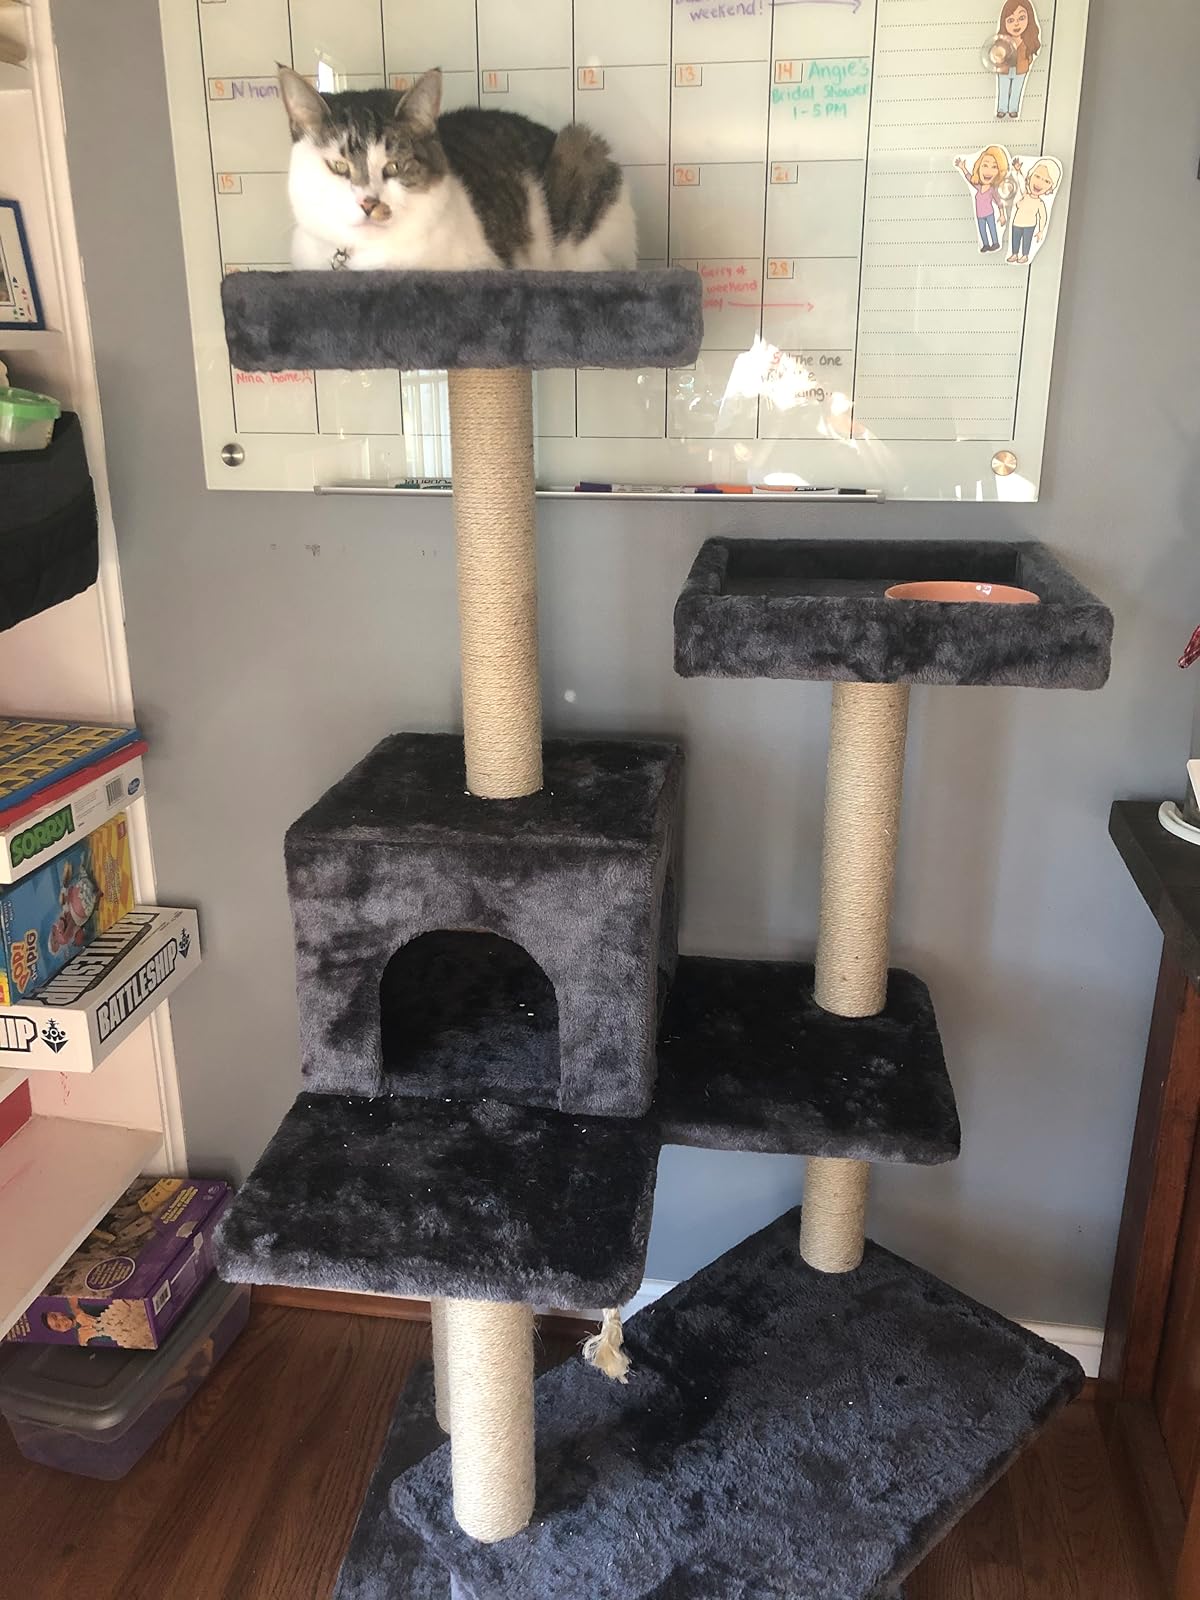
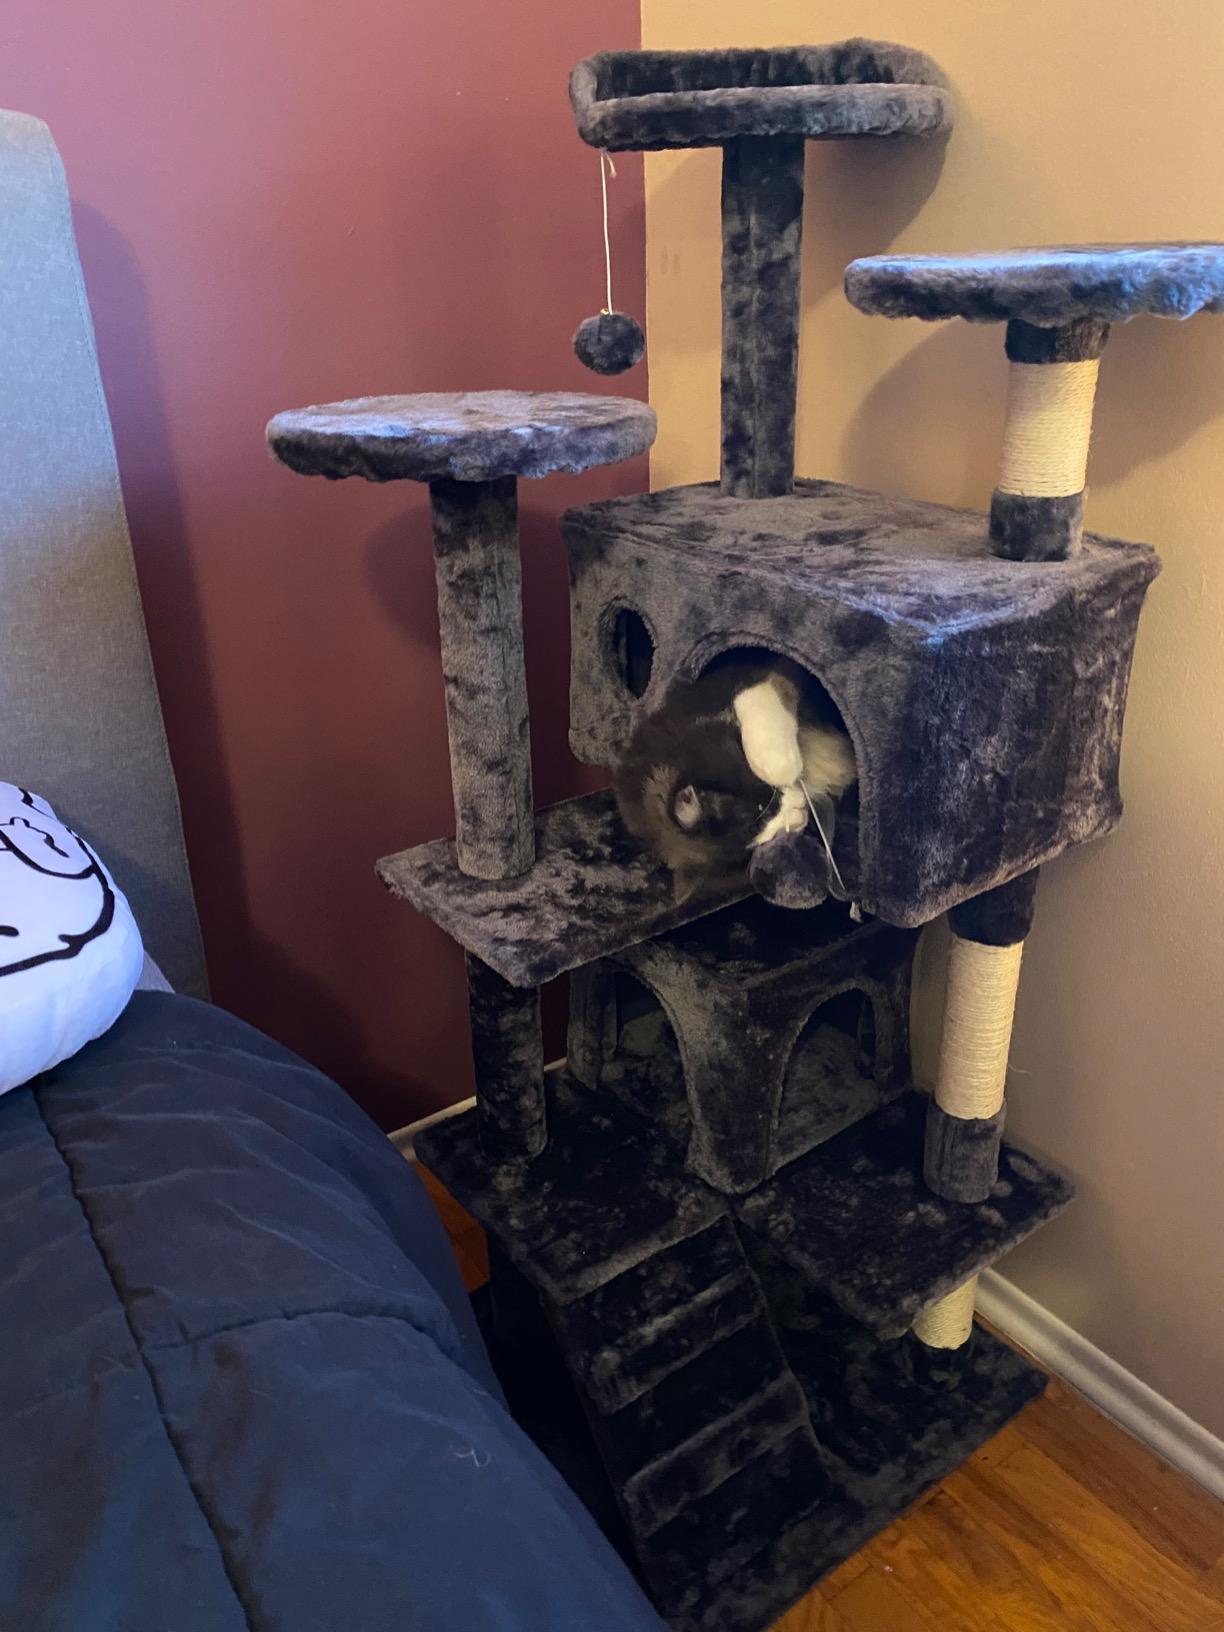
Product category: items_cat tree
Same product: no